List of birds of Belize

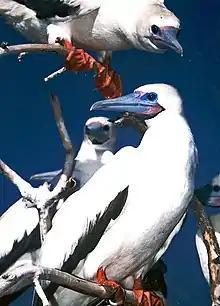
Red-footed booby

The sulids comprise the gannets and boobies. Both groups are medium to large coastal seabirds that plunge-dive for fish.